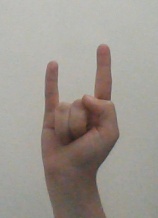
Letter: la